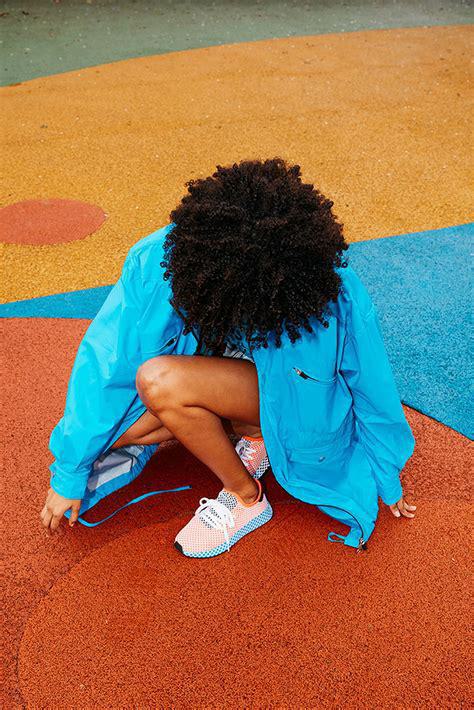
Brand: Adidas
Model: Deerupt